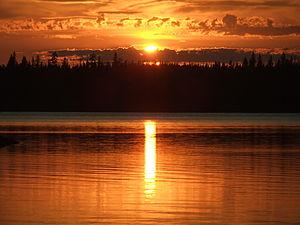
Lac Joannès
Rouyn-Noranda est une ville-MRC et depuis 1966, le chef-lieu de la région administrative de l'Abitibi-Témiscamingue à l'ouest du Québec, au Canada. Son économie est actuellement basée sur l'exploitation et transformation des ressources minières et forestières, la fabrication d'équipements pour ces industries et un secteur tertiaire développé, dont les services administratifs.